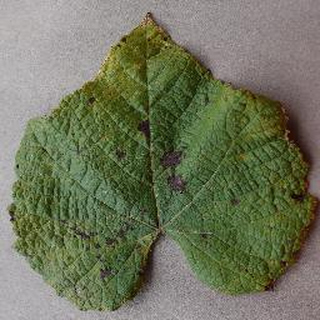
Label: grape_leaf_blight